Tomb of the Scipios

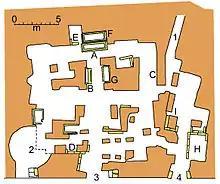
Floor plan of the tomb, based on a plan by Filippo Coarelli. 1 is the old entrance fronting on the park road, 2 is a "calcinara", an intrusive mediaeval lime kiln, 3 is the arched entrance seen in the photographs (street number 6), anciently overlooking the Via Appia, 4 is the entrance to the new room (street number 12). Letters from A to I were the sarcophagi or loculi with inscriptions. The tomb is now empty except for facsimiles; the remains were discarded or reinterred, while the sarcophagi fragments ultimately went to the Vatican.

Two sculpted heads have been found in the tomb. One, discovered in 1780, is now in the Vatican Museums. This first head (24 cm high and made of Aniene tuff) has come to be called Ennius, who had a whole statue on the hypogeum façade according to Livy, but this attribution is incorrect, since the sources state that Ennius's statue was in marble, not tuff. The other head, of marble, was discovered in 1934 and immediately stolen; it is known only from a single photograph. It is unclear where in the tomb the heads were found; they are probably portraits of another occupant of the tomb. The slightly inclined position of the neck has caused some to believe the first head is part of a larger statue, perhaps a reclining feasting figure from a sarcophagus lid, a type common in southern Etruria from the start of the 3rd century BC.